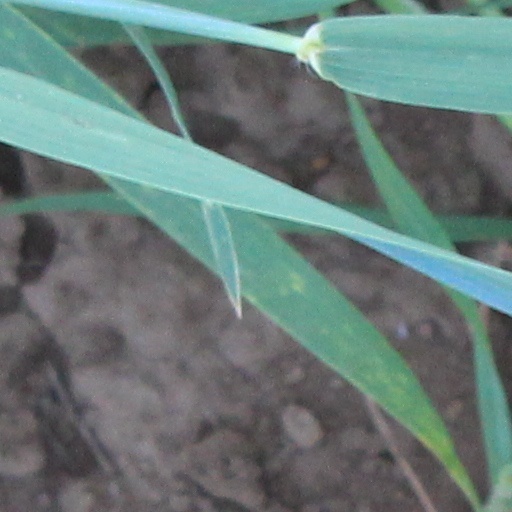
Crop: wheat